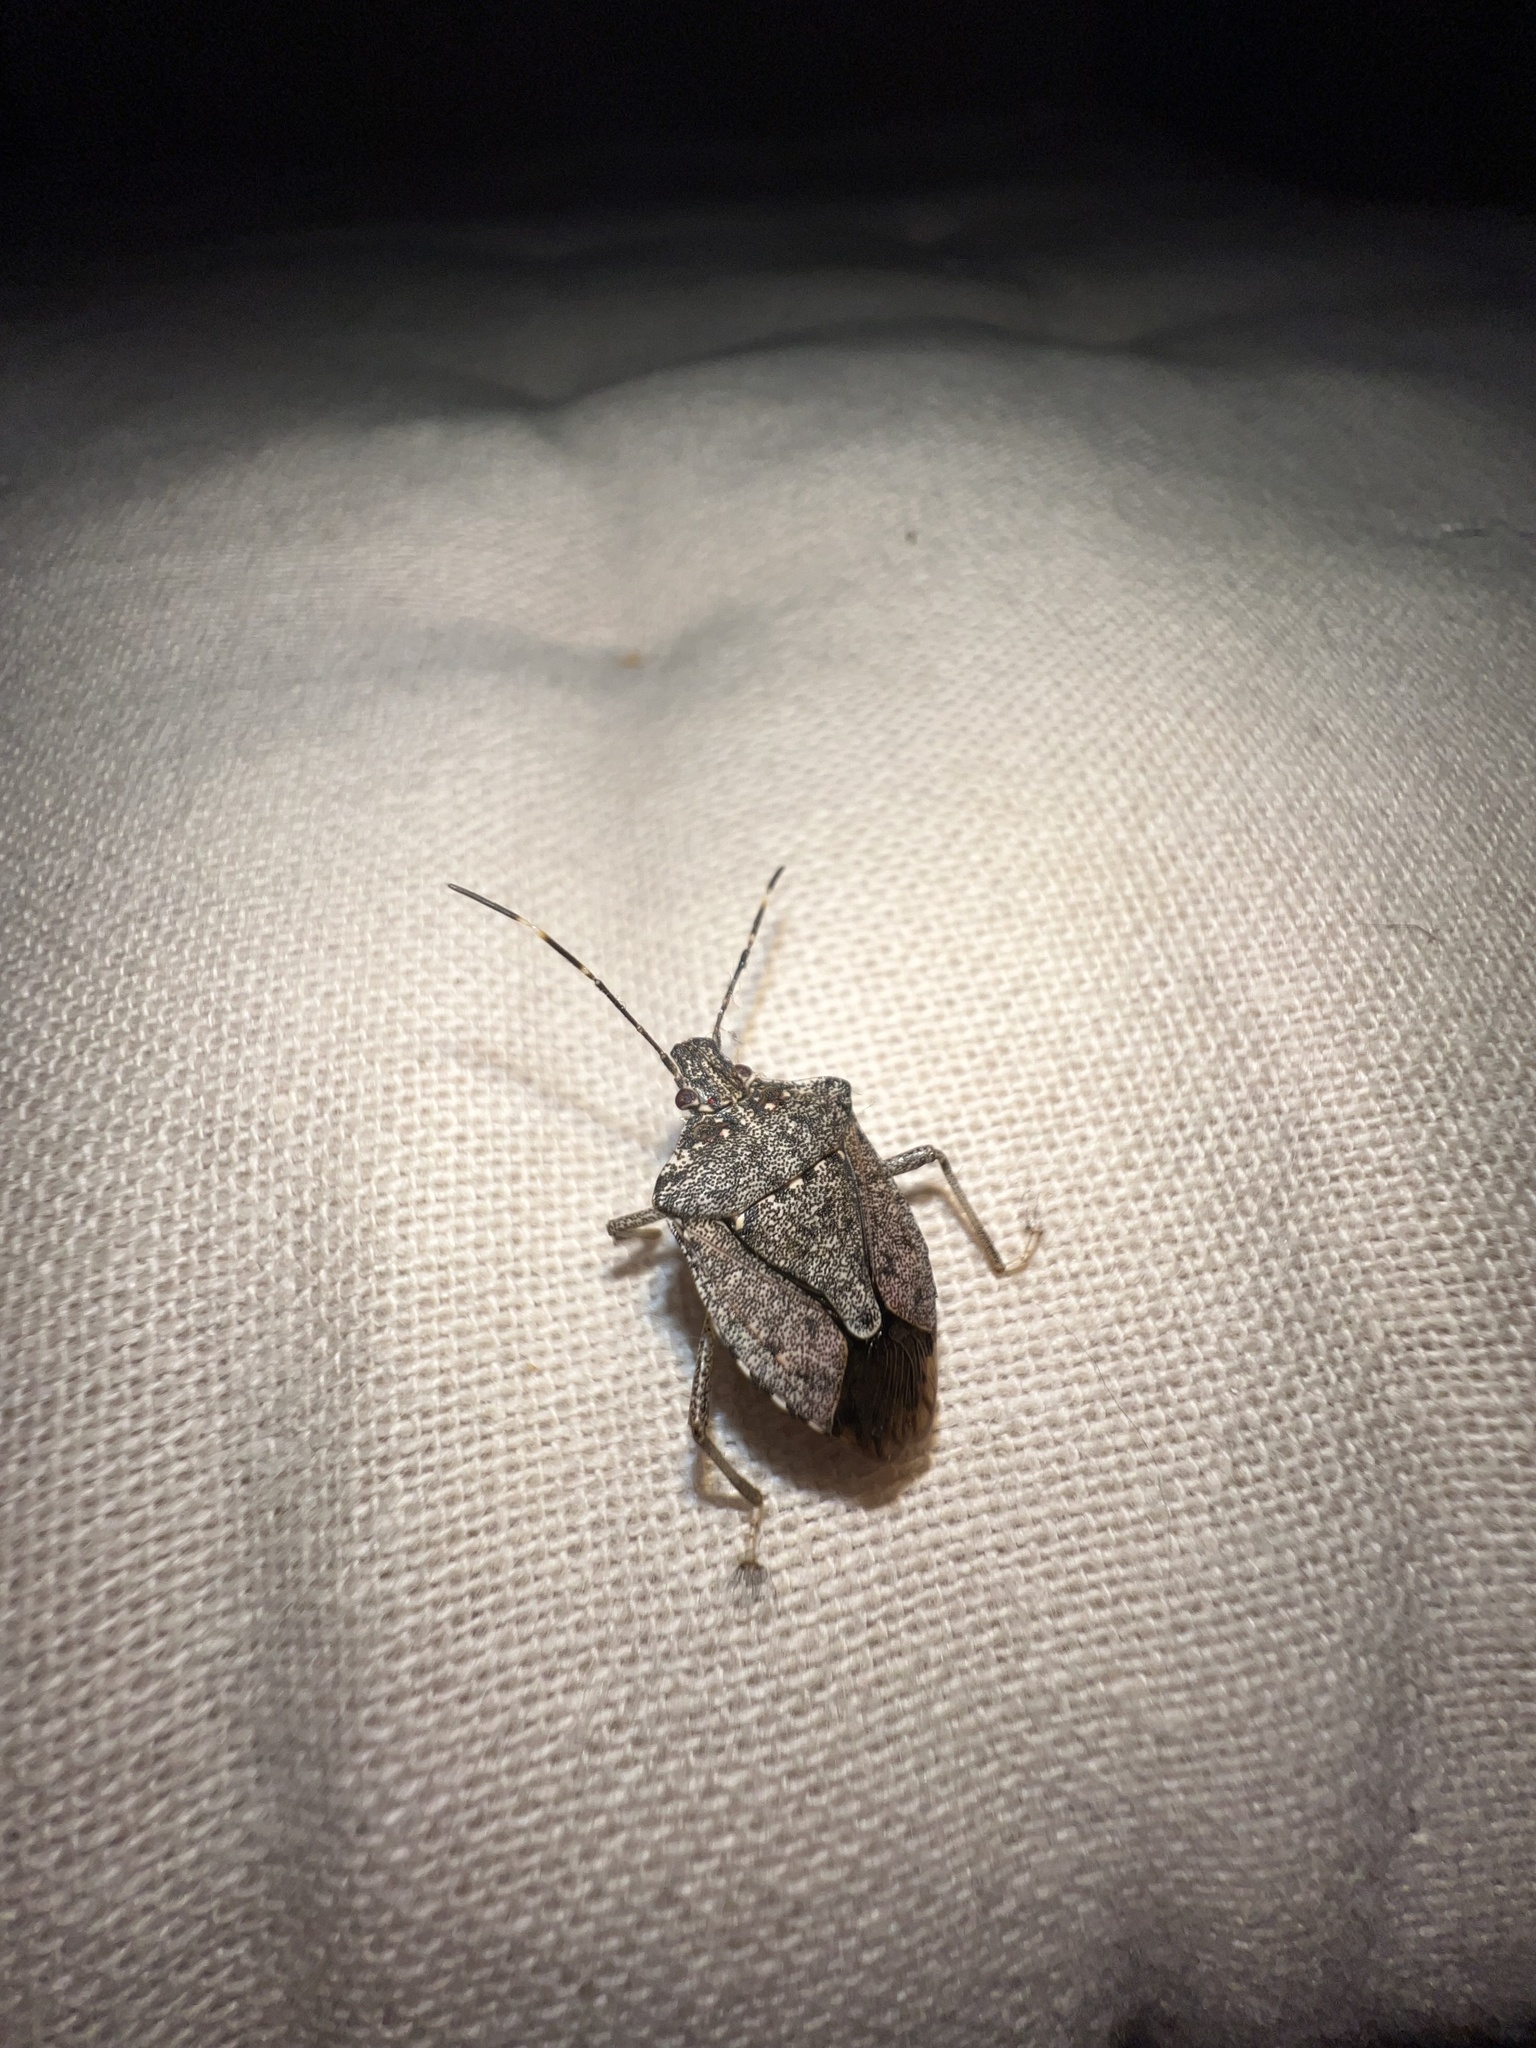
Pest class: stink_bug